Eastern Africa Standby Force

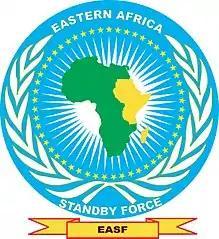
Eastern Africa Standby Force Logo

The Eastern Africa Standby Force (EASF), formerly Eastern Africa Standby Brigade (EASBRIG), is one of the five regional forces for Peace Support Operations (PSOs) of the African Standby Force, consisting of military, police and civilian components. EASF constitutes the regional operational arm of the peacekeeping elements of the African Peace and Security Architecture, put in place by the 2002 Protocol Relating to the Establishment of the Peace and Security Council of the African Union.